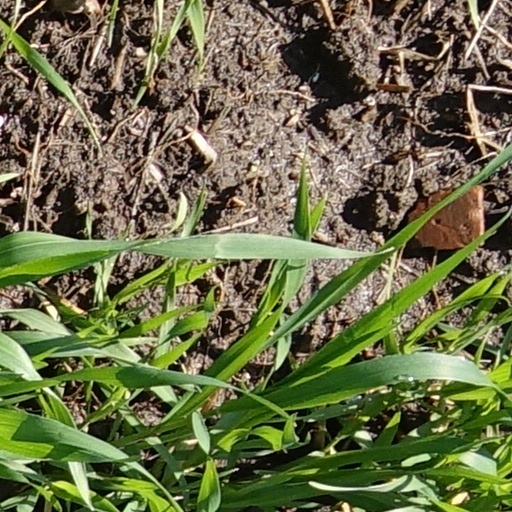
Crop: wheat